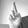
ASL letter: R